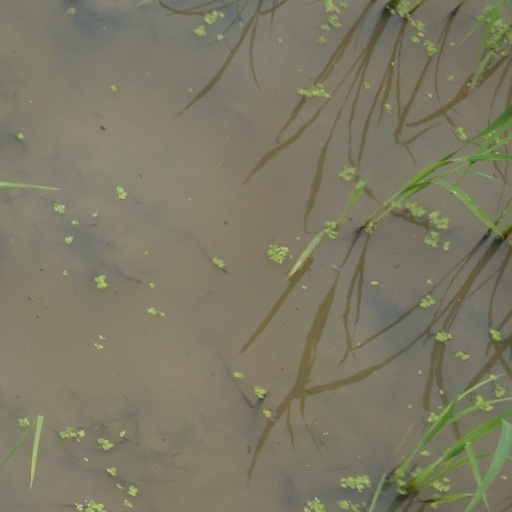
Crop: rice